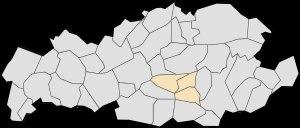
Le canton de Noyelles-sous-Lens est une division administrative française située dans le département du Pas-de-Calais et la région Nord-Pas-de-Calais.